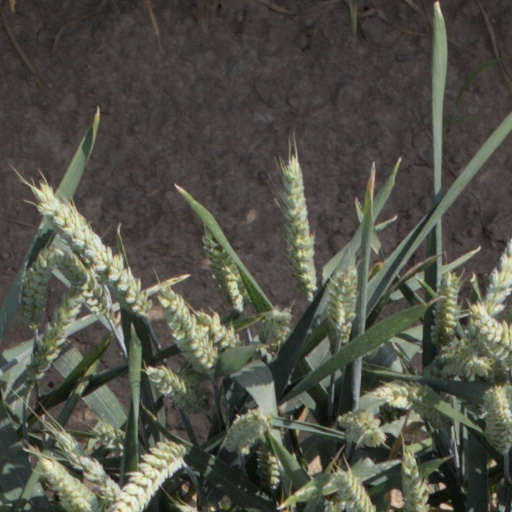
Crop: wheat